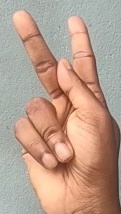
ASL sign: K